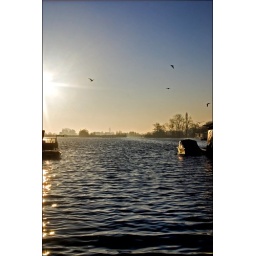
Feel the weather in the mirror of water